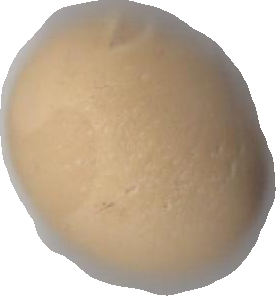
Variety: Dega